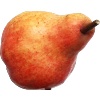
Label: red_pear